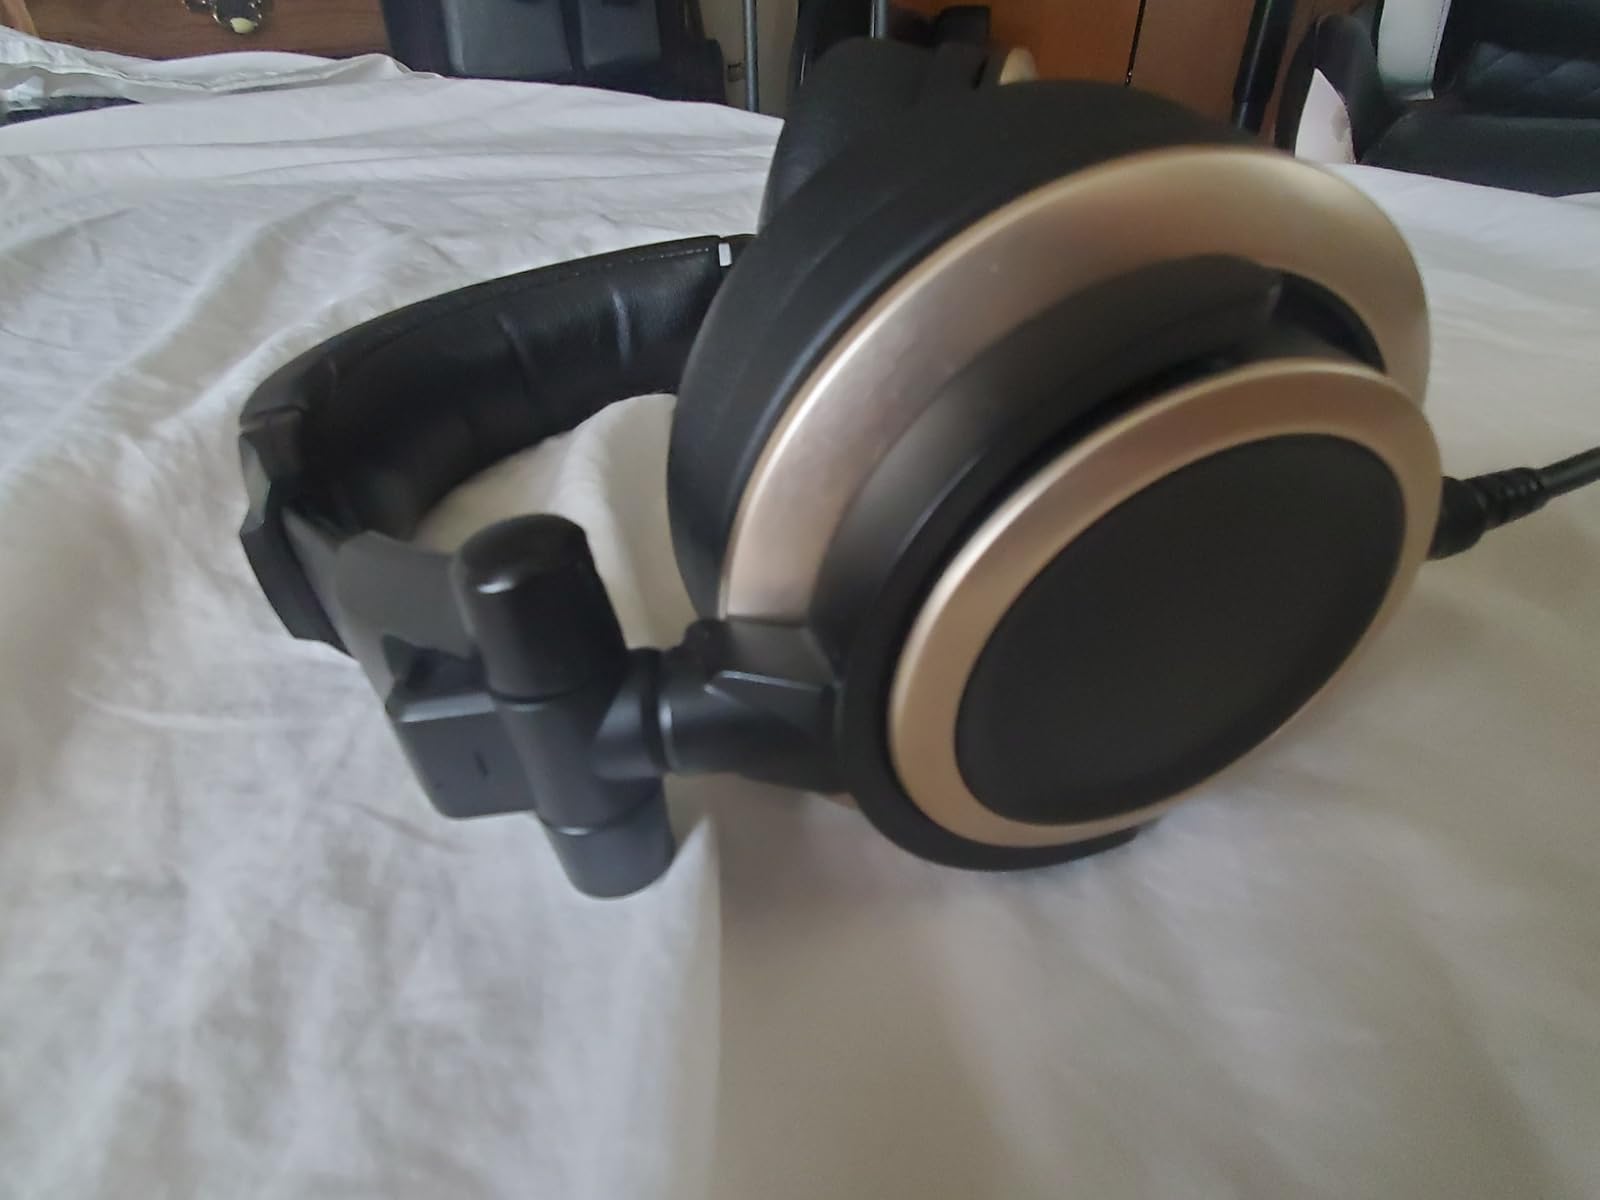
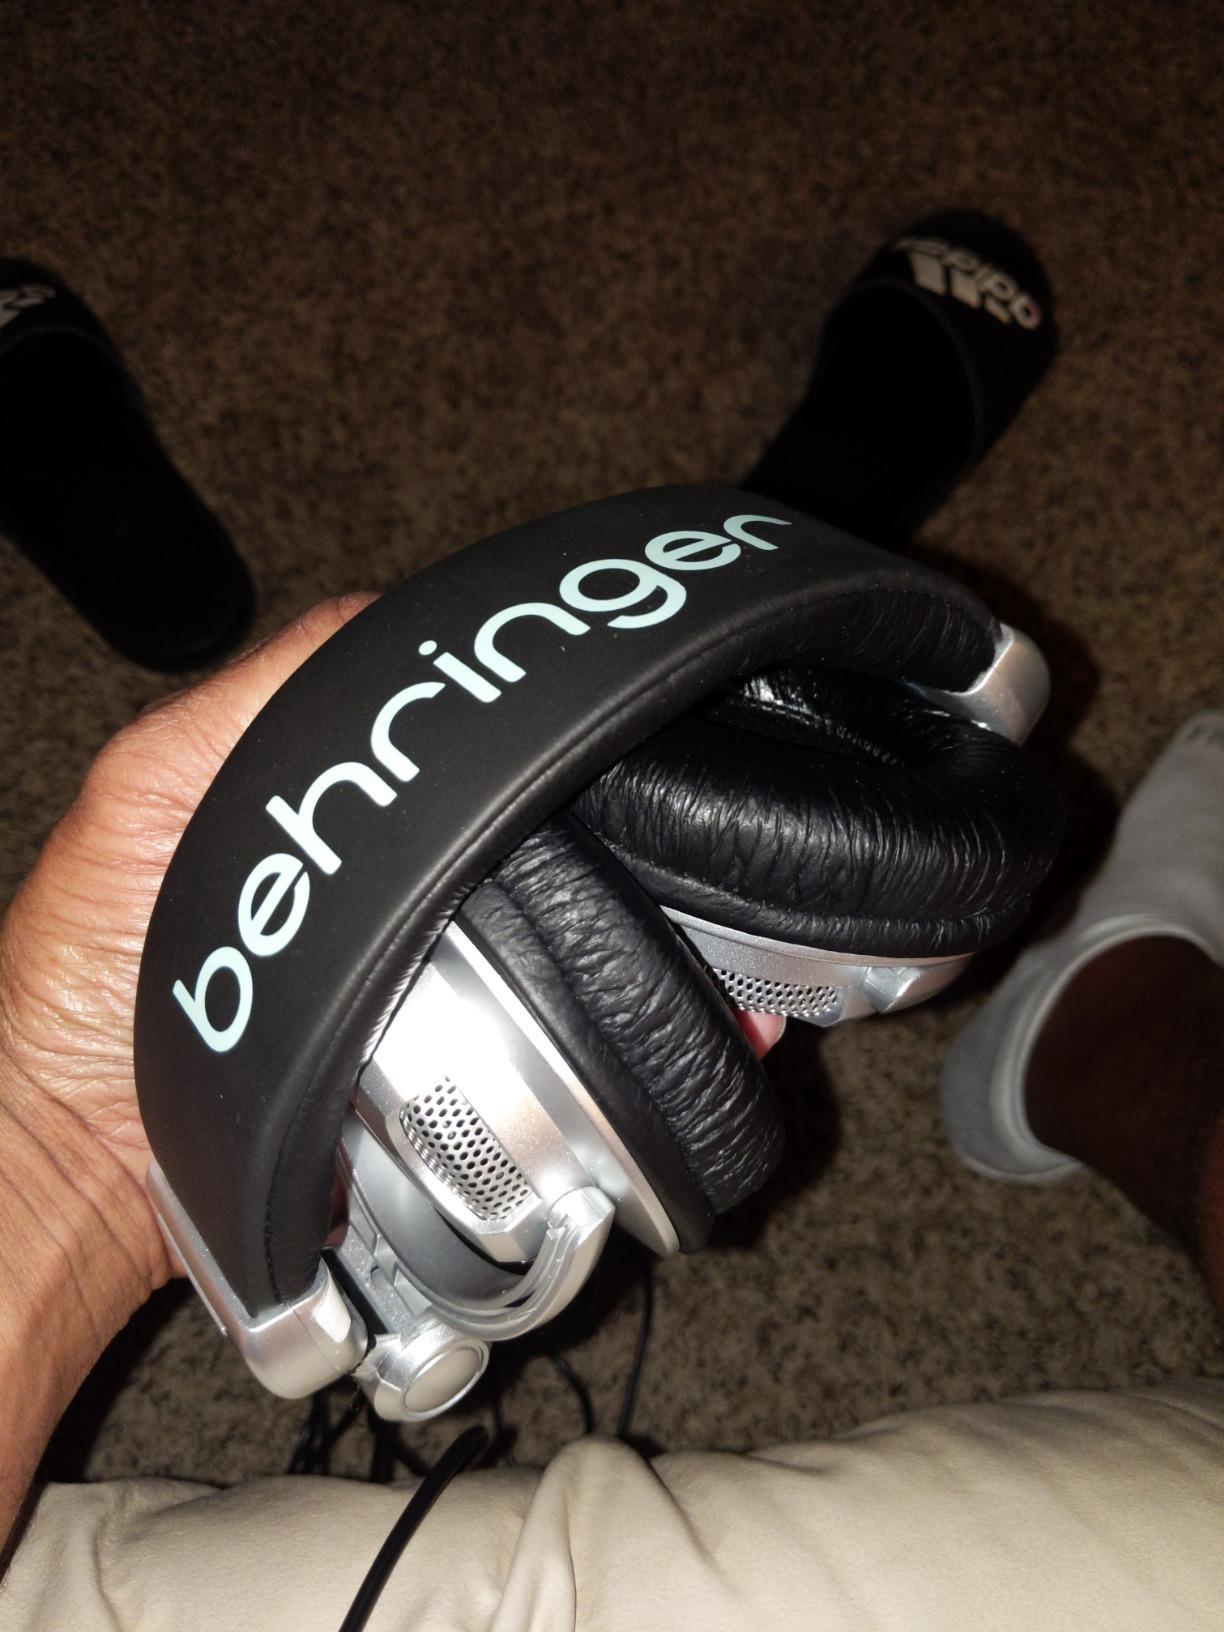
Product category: headphones
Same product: no